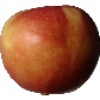
Label: braeburn_apple